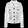
Label: Coat